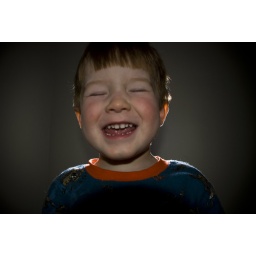
Goofing around with my son &amp;amp; new SB-600... Strobist: SB-600 on floor pointing up at back of head...